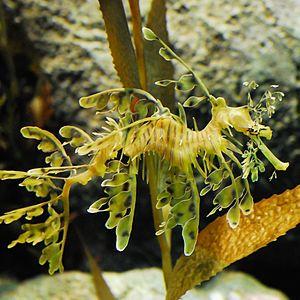
L'hippocampe feuille ou dragon de mer feuillu est une espèce de poissons marins apparentée à l'hippocampe, originaire du sud des côtes australiennes où il est protégé. C'est le seul représentant du genre Phycodurus.